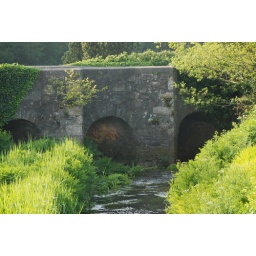
Bridge over river running into Estuary. Parrot Workshop May 2007